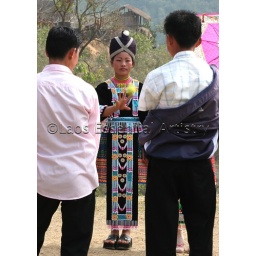
I like this photo because the girl is standing so formally and I like the ways she's framed by the two young men.